Canton, South Dakota

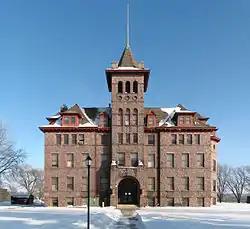
Old Main

Augustana struggled in Canton until Anthony G. Tuve became president in 1890. Attendance doubled, but a series of crop failures soon followed. As a result, in 1894, the Church Synod withheld appropriations. President Tuve assumed all financial obligations in order to keep the school open. After the crisis, Augustana prospered and soon outgrew its building. The building was moved in 1901. Then, in 1902, the college added to the campus on the east side of town. A four and ½ story brick building was erected to house classrooms, a gymnasium, and chapel. The new structure was dedicated in 1903. The college continued to grow. Enrollment increased to 330 by 1918. The school became widely known for its excellence in academics and for the many scholars who came for speaking engagements.